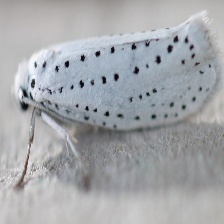
Species: BIRD CHERRY ERMINE MOTH